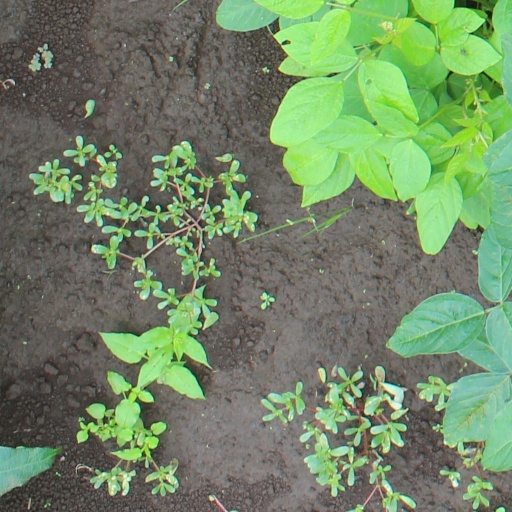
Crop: soybean